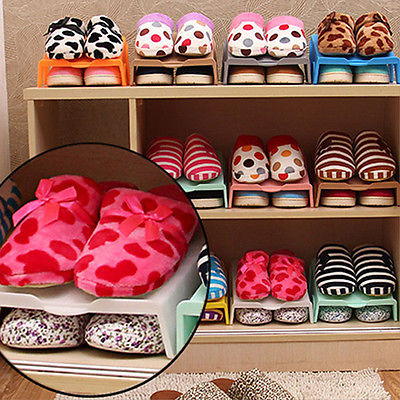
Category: cabinet